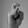
ASL letter: X